Shadows and Faces

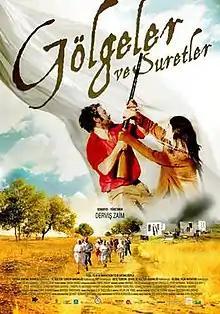

Shadows and Faces is a 2010 Turkish drama film, written and directed by Turkish Cypriot director Derviş Zaim, which tells the story of a young girl who is separated from her father, a Karagöz shadow play master, during the beginning of the conflict between Turks and Greeks in Cyprus in 1963. The film, which saw a nationwide general release across Turkey on , premiered in competition at the 47th International Antalya Golden Orange Film Festival, where it won the Turkish Film Critics Association Award. It is the third and final part of a trilogy of films themed around traditional Turkish arts, which includes "Waiting for Heaven" (2006) and "Dot" (2008).